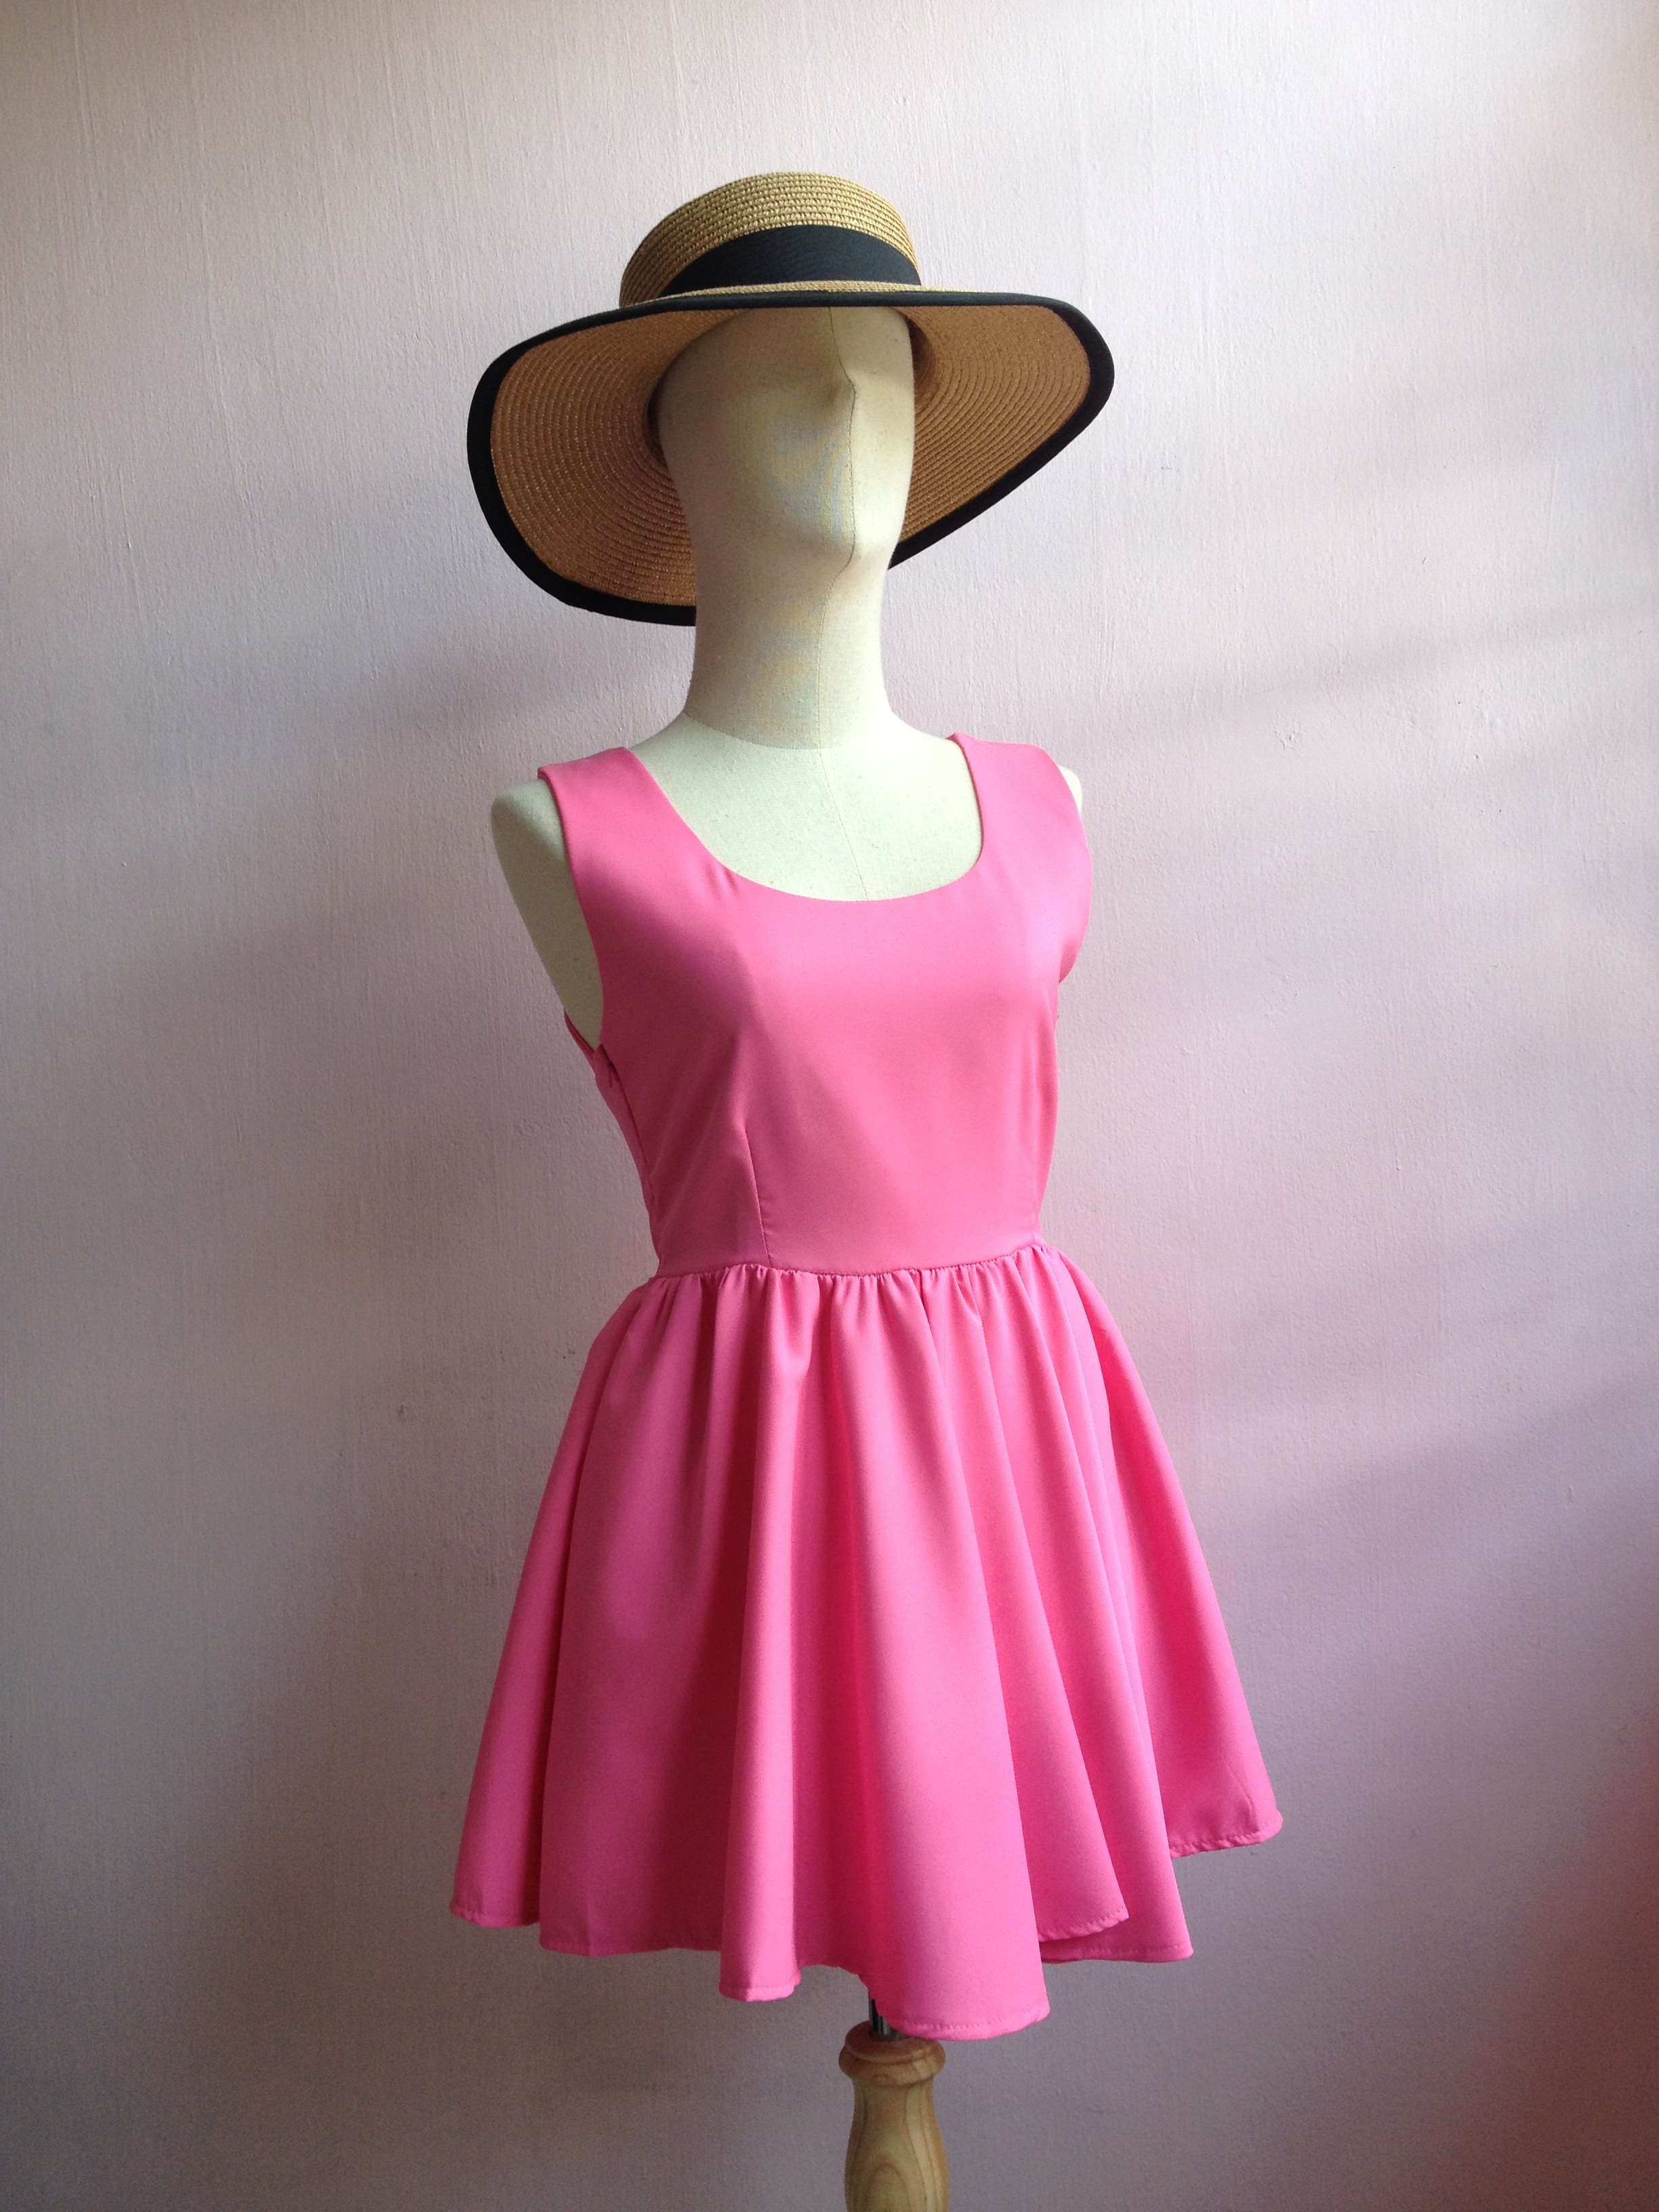
child, fashion, clothing, pink, toy, doll, dress, gown, cocktail dress